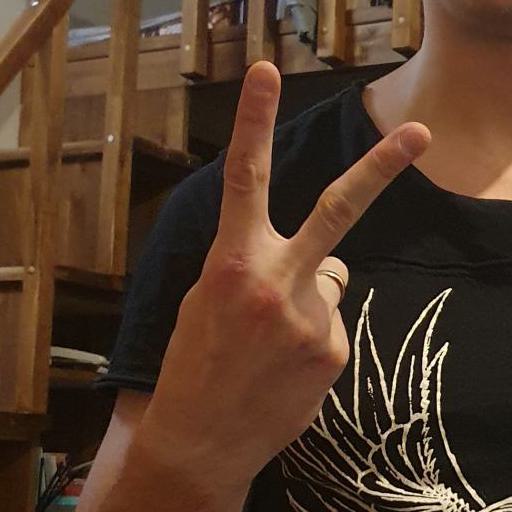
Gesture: peace_inverted